South Carolina Heritage Act

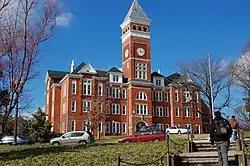
The Heritage Act has prevented Clemson University from renaming Tillman Hall.

The Heritage Act was signed into law on May 23, 2000, by Governor Jim Hodges. Although the law requires approval from two-thirds of both houses to amend or repeal the law, the law itself was passed with less than that threshold. In a nonbinding opinion in 2020, Attorney General Alan Wilson's office stated that the requirement was unlawful.